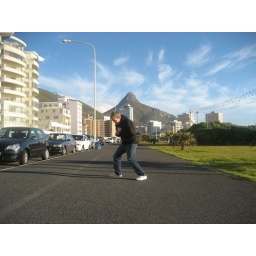
amazing cloud formations all weekend did not go unnoticed by the street ninja